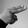
ASL letter: H